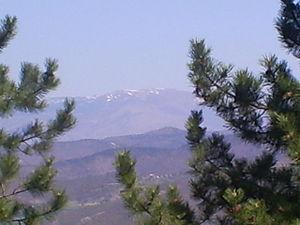
Les aires naturelles protégées de Serbie couvrent une superficie de 5 443 km², soit environ 6 % du territoire du pays.
Les monts Kopaonik, en serbe cyrillique Koпaoник, sont un des plus importants massifs montagneux de Serbie. Le parc national des monts Kopaonik a été créé en 1981 ; il couvre une superficie de 118,1 km² et se situe dans la partie centrale du massif.